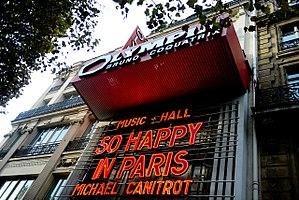
Michael Canitrot est un DJ producteur français, mais aussi organisateur d'évènements, notamment avec la création des soirées itinérantes So Happy In Paris, qui ont lieu régulièrement dans les salles parisiennes : L'Olympia, Le Queen, Les Bains Douches ou encore le premier étage de la Tour Eiffel.